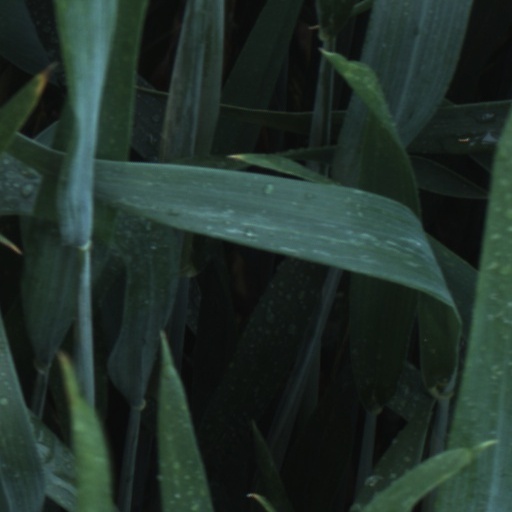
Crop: wheat